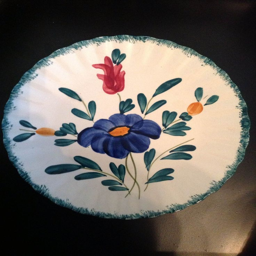
this is a hand painted plate that actually matches a couple of bowls we ended up with last week .